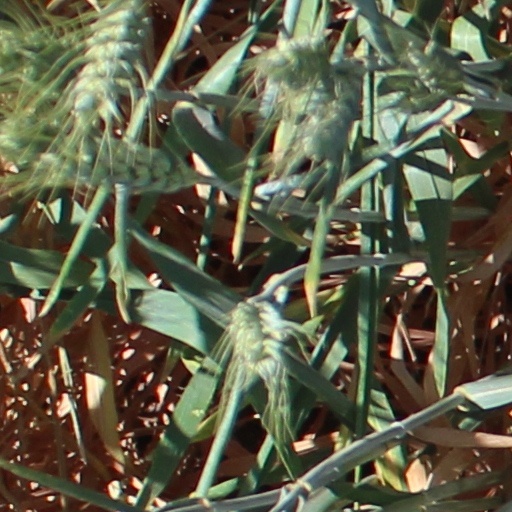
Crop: wheat